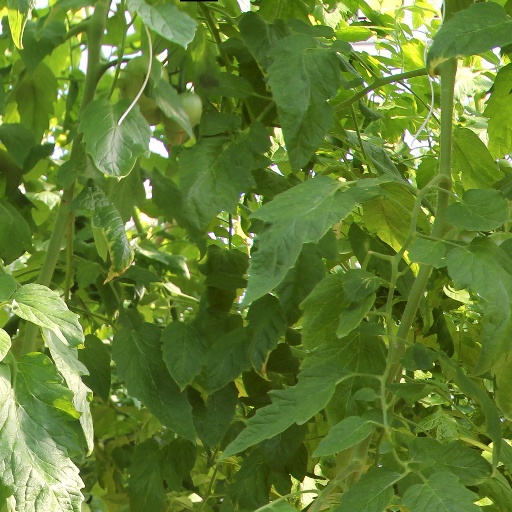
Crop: tomato